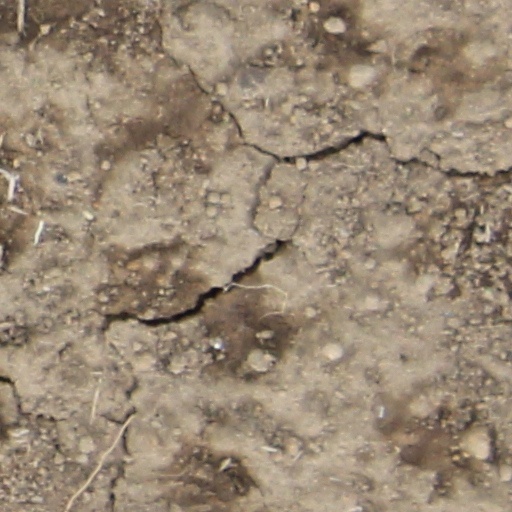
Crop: wheat